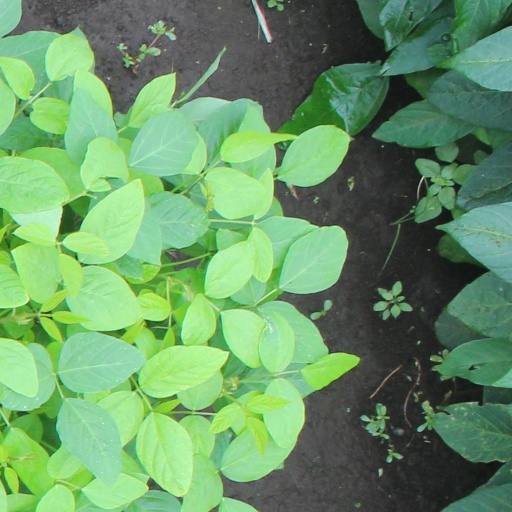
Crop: soybean